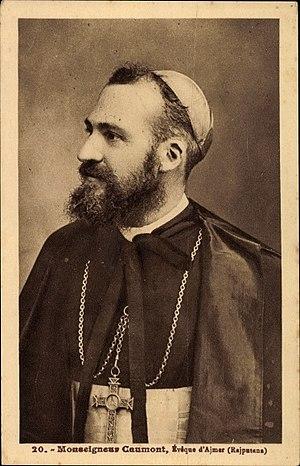
Mgr Caumont OFM cap. (1871-1930), évêque d'Ajmer.
Fortunat Henri Caumont, né le 18 décembre 1871 à Tours et mort le 4 avril 1930 à Indore, est un missionnaire capucin français qui fut évêque d'Ajmer au nord des Indes britanniques.